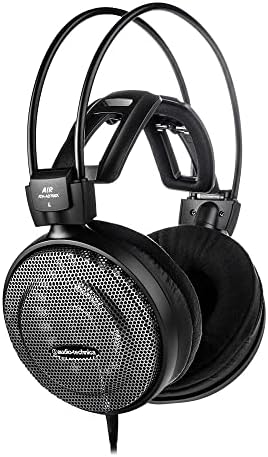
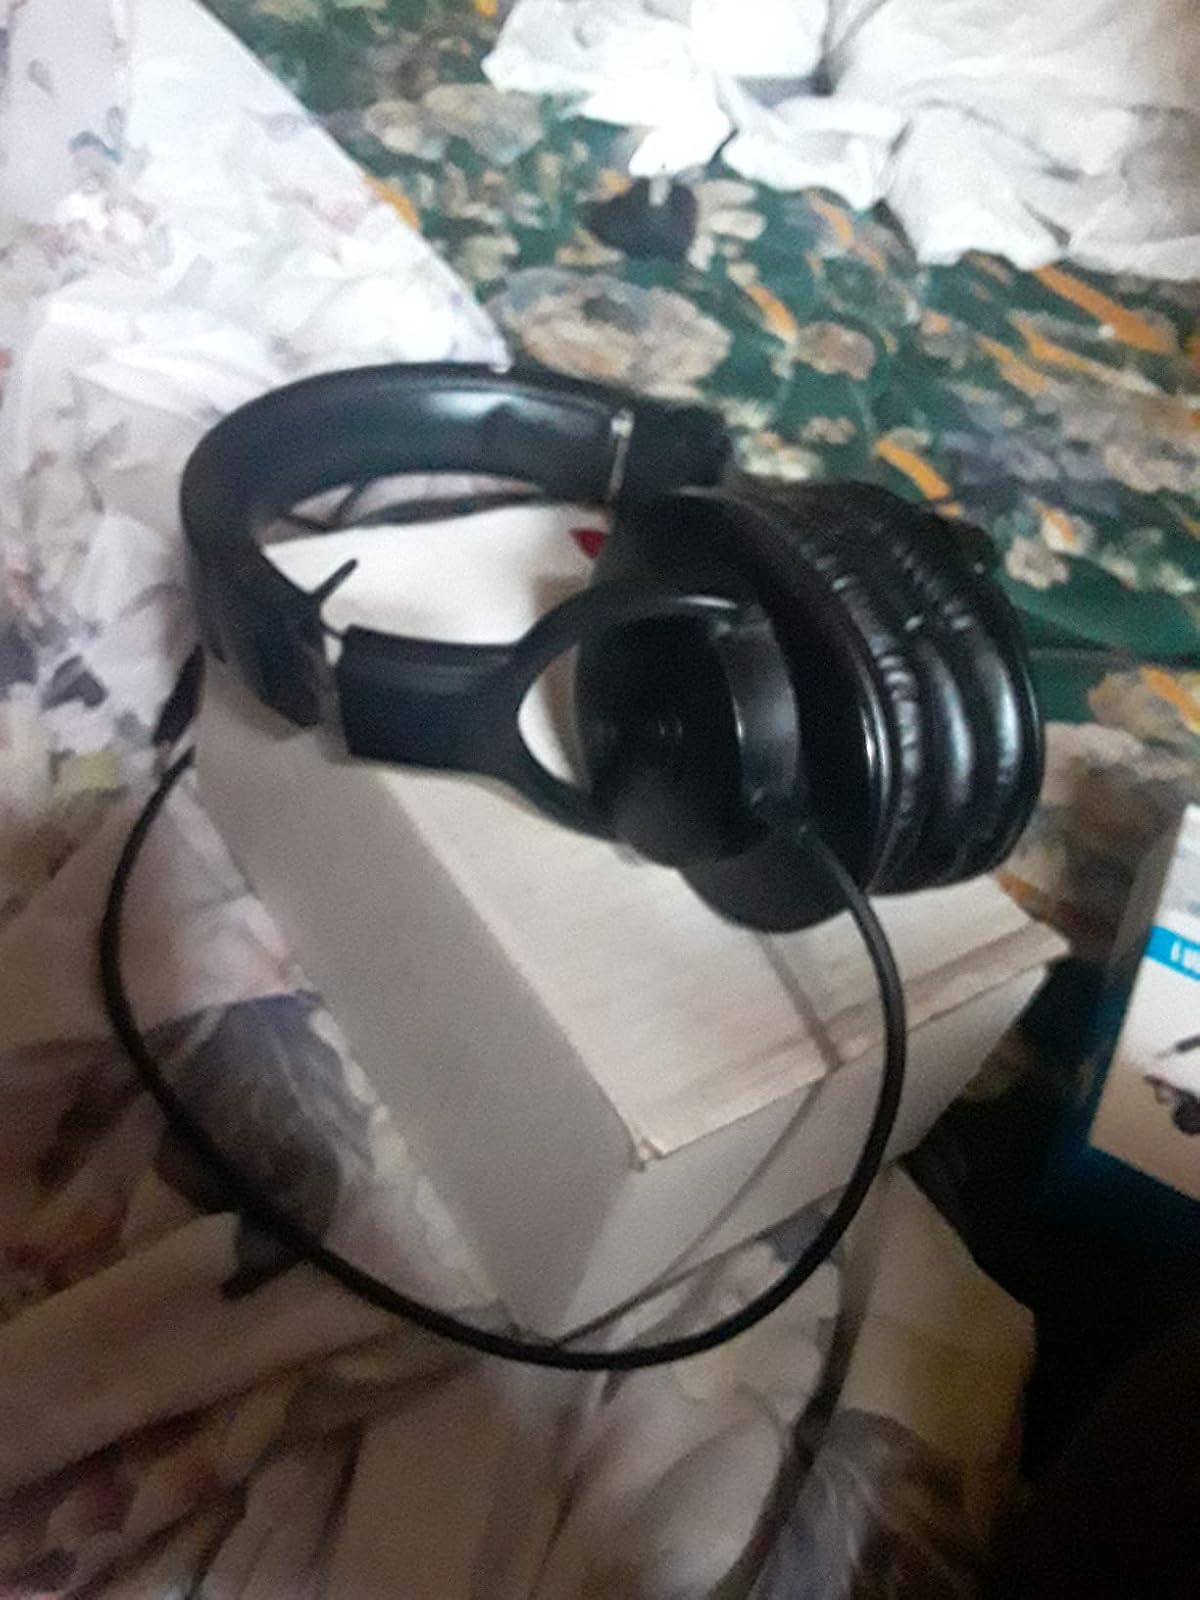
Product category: headphones
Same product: no